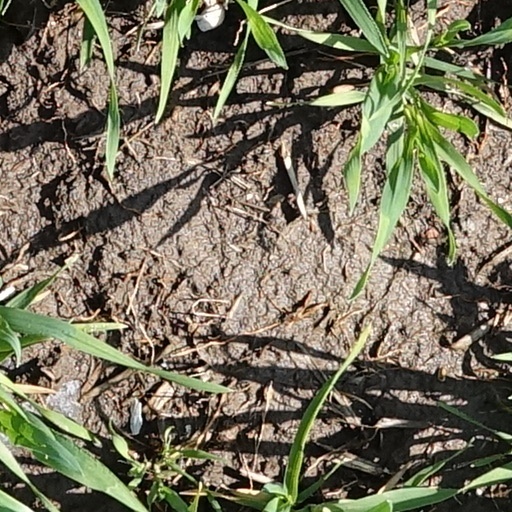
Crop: wheat